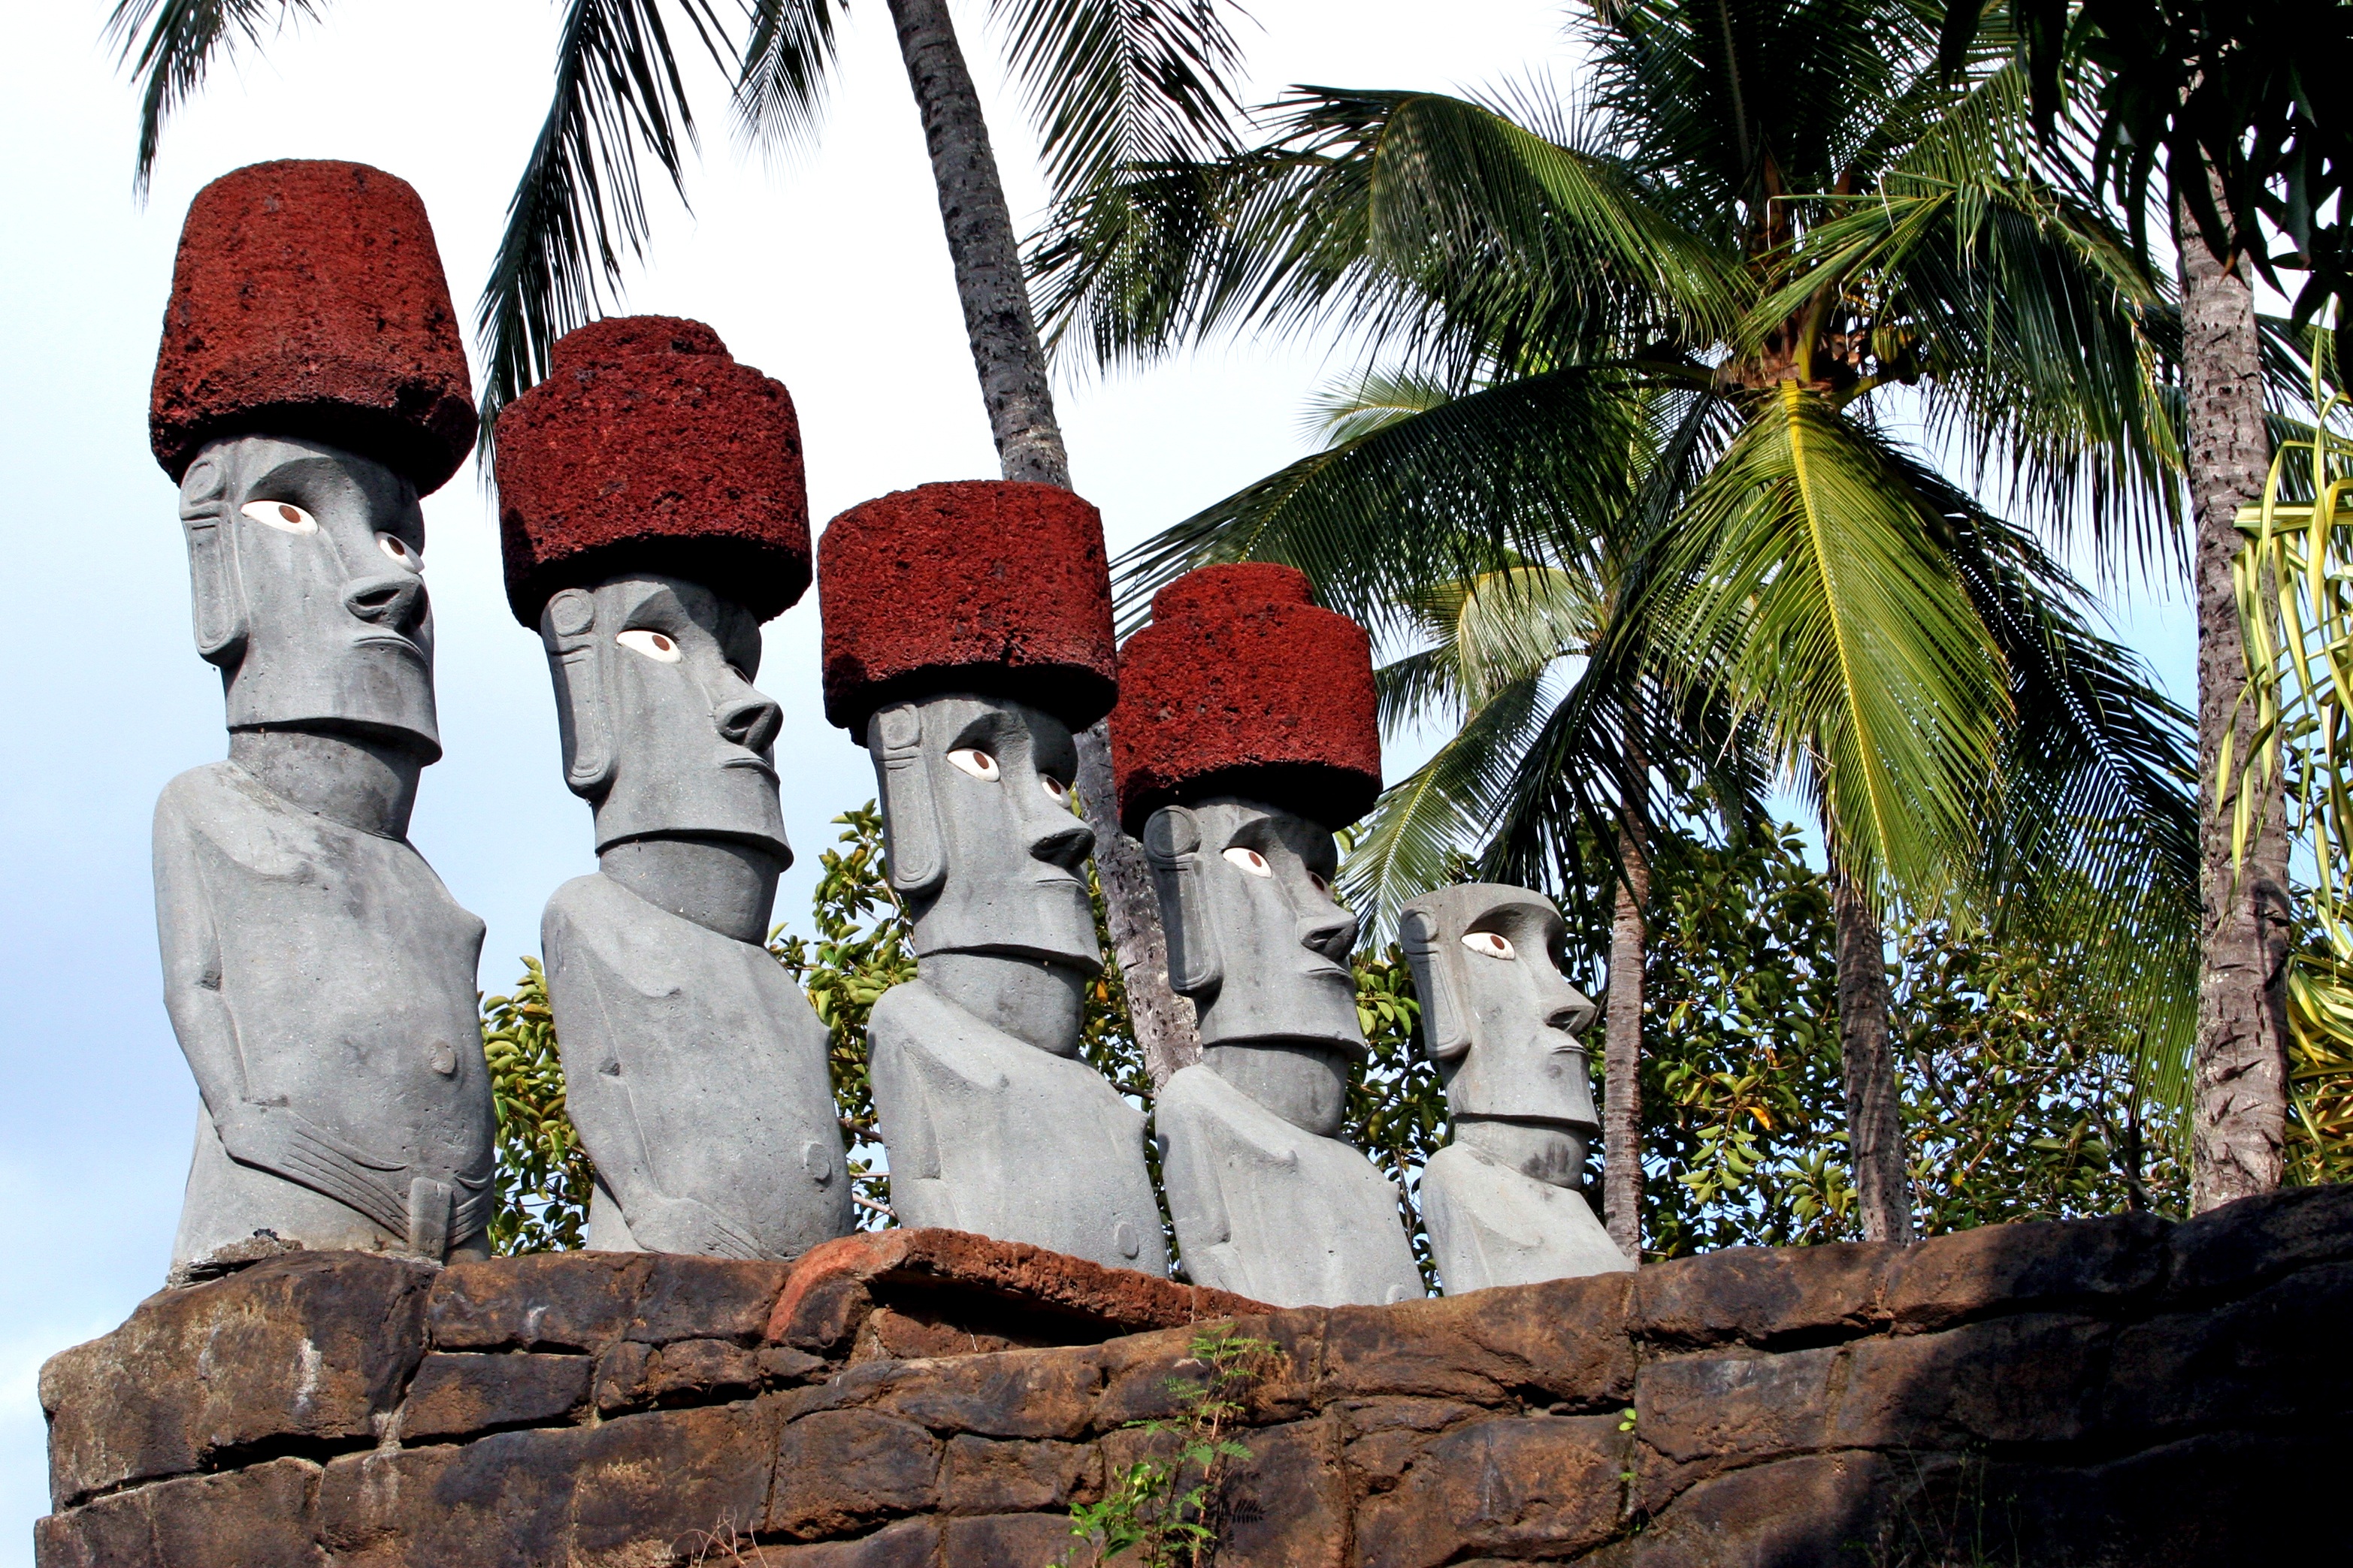
tree, statue, hawaii, art, temple, oahu, polynesian cultural center